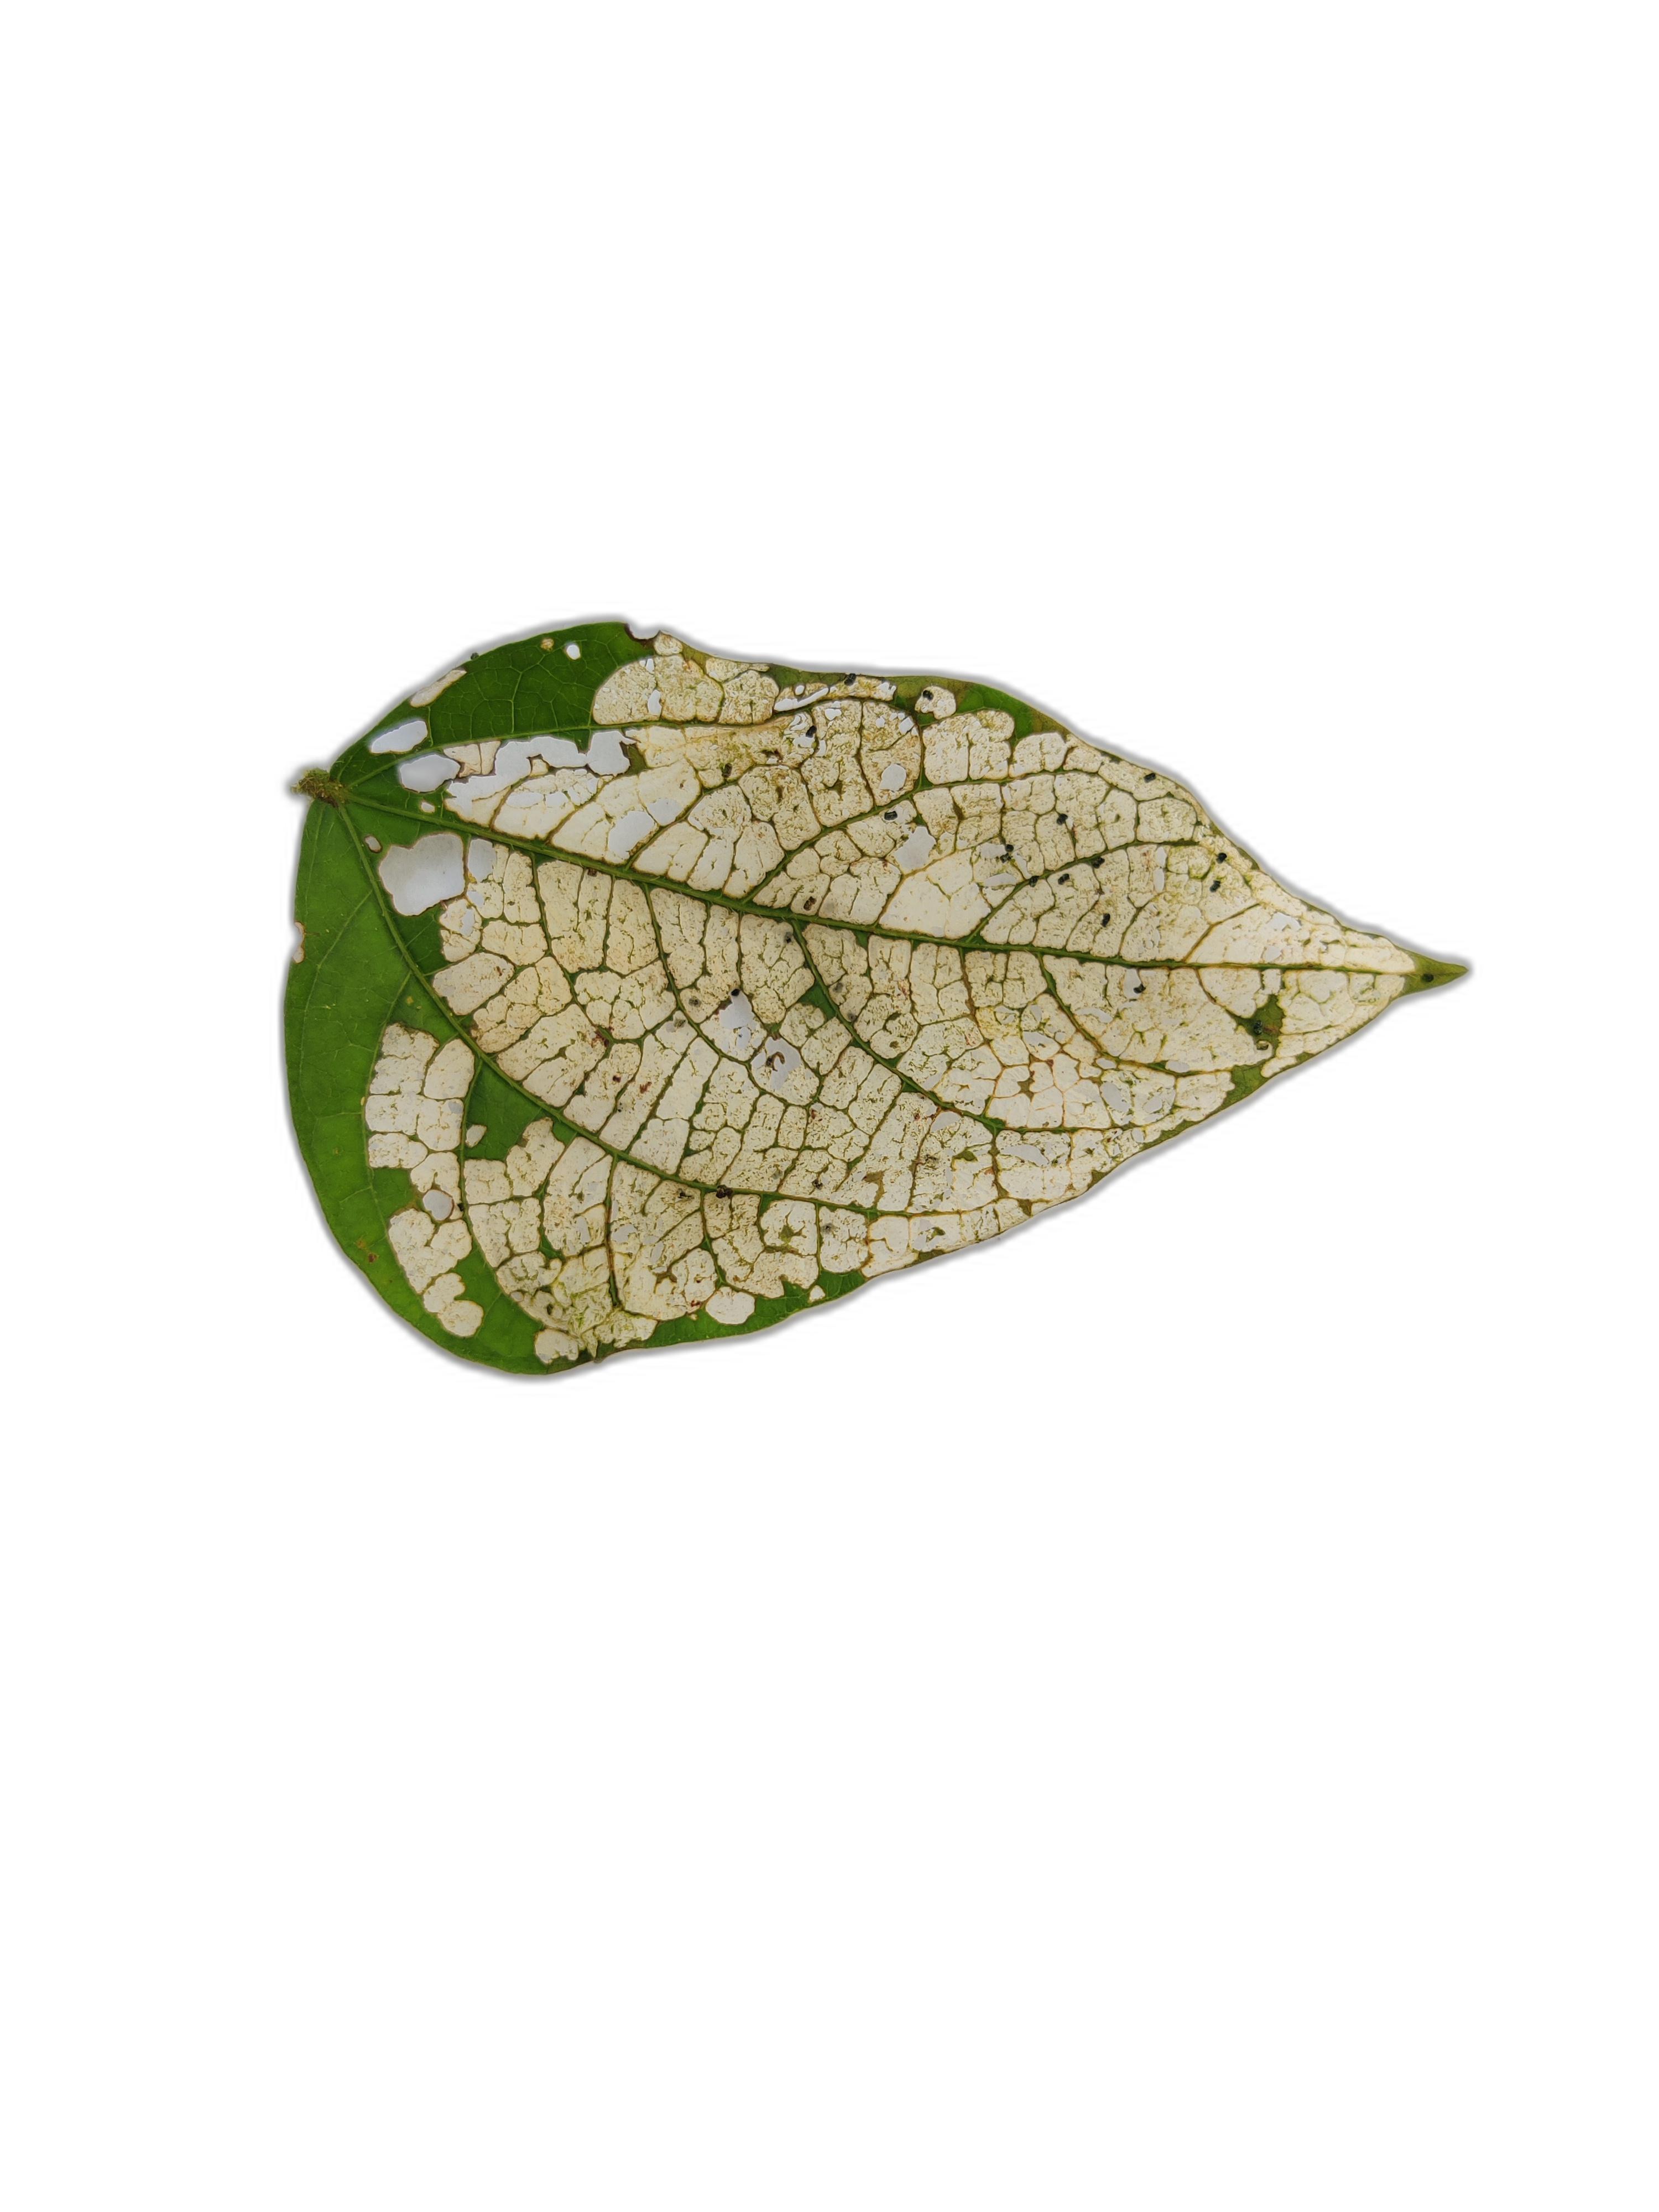
Label: Insect